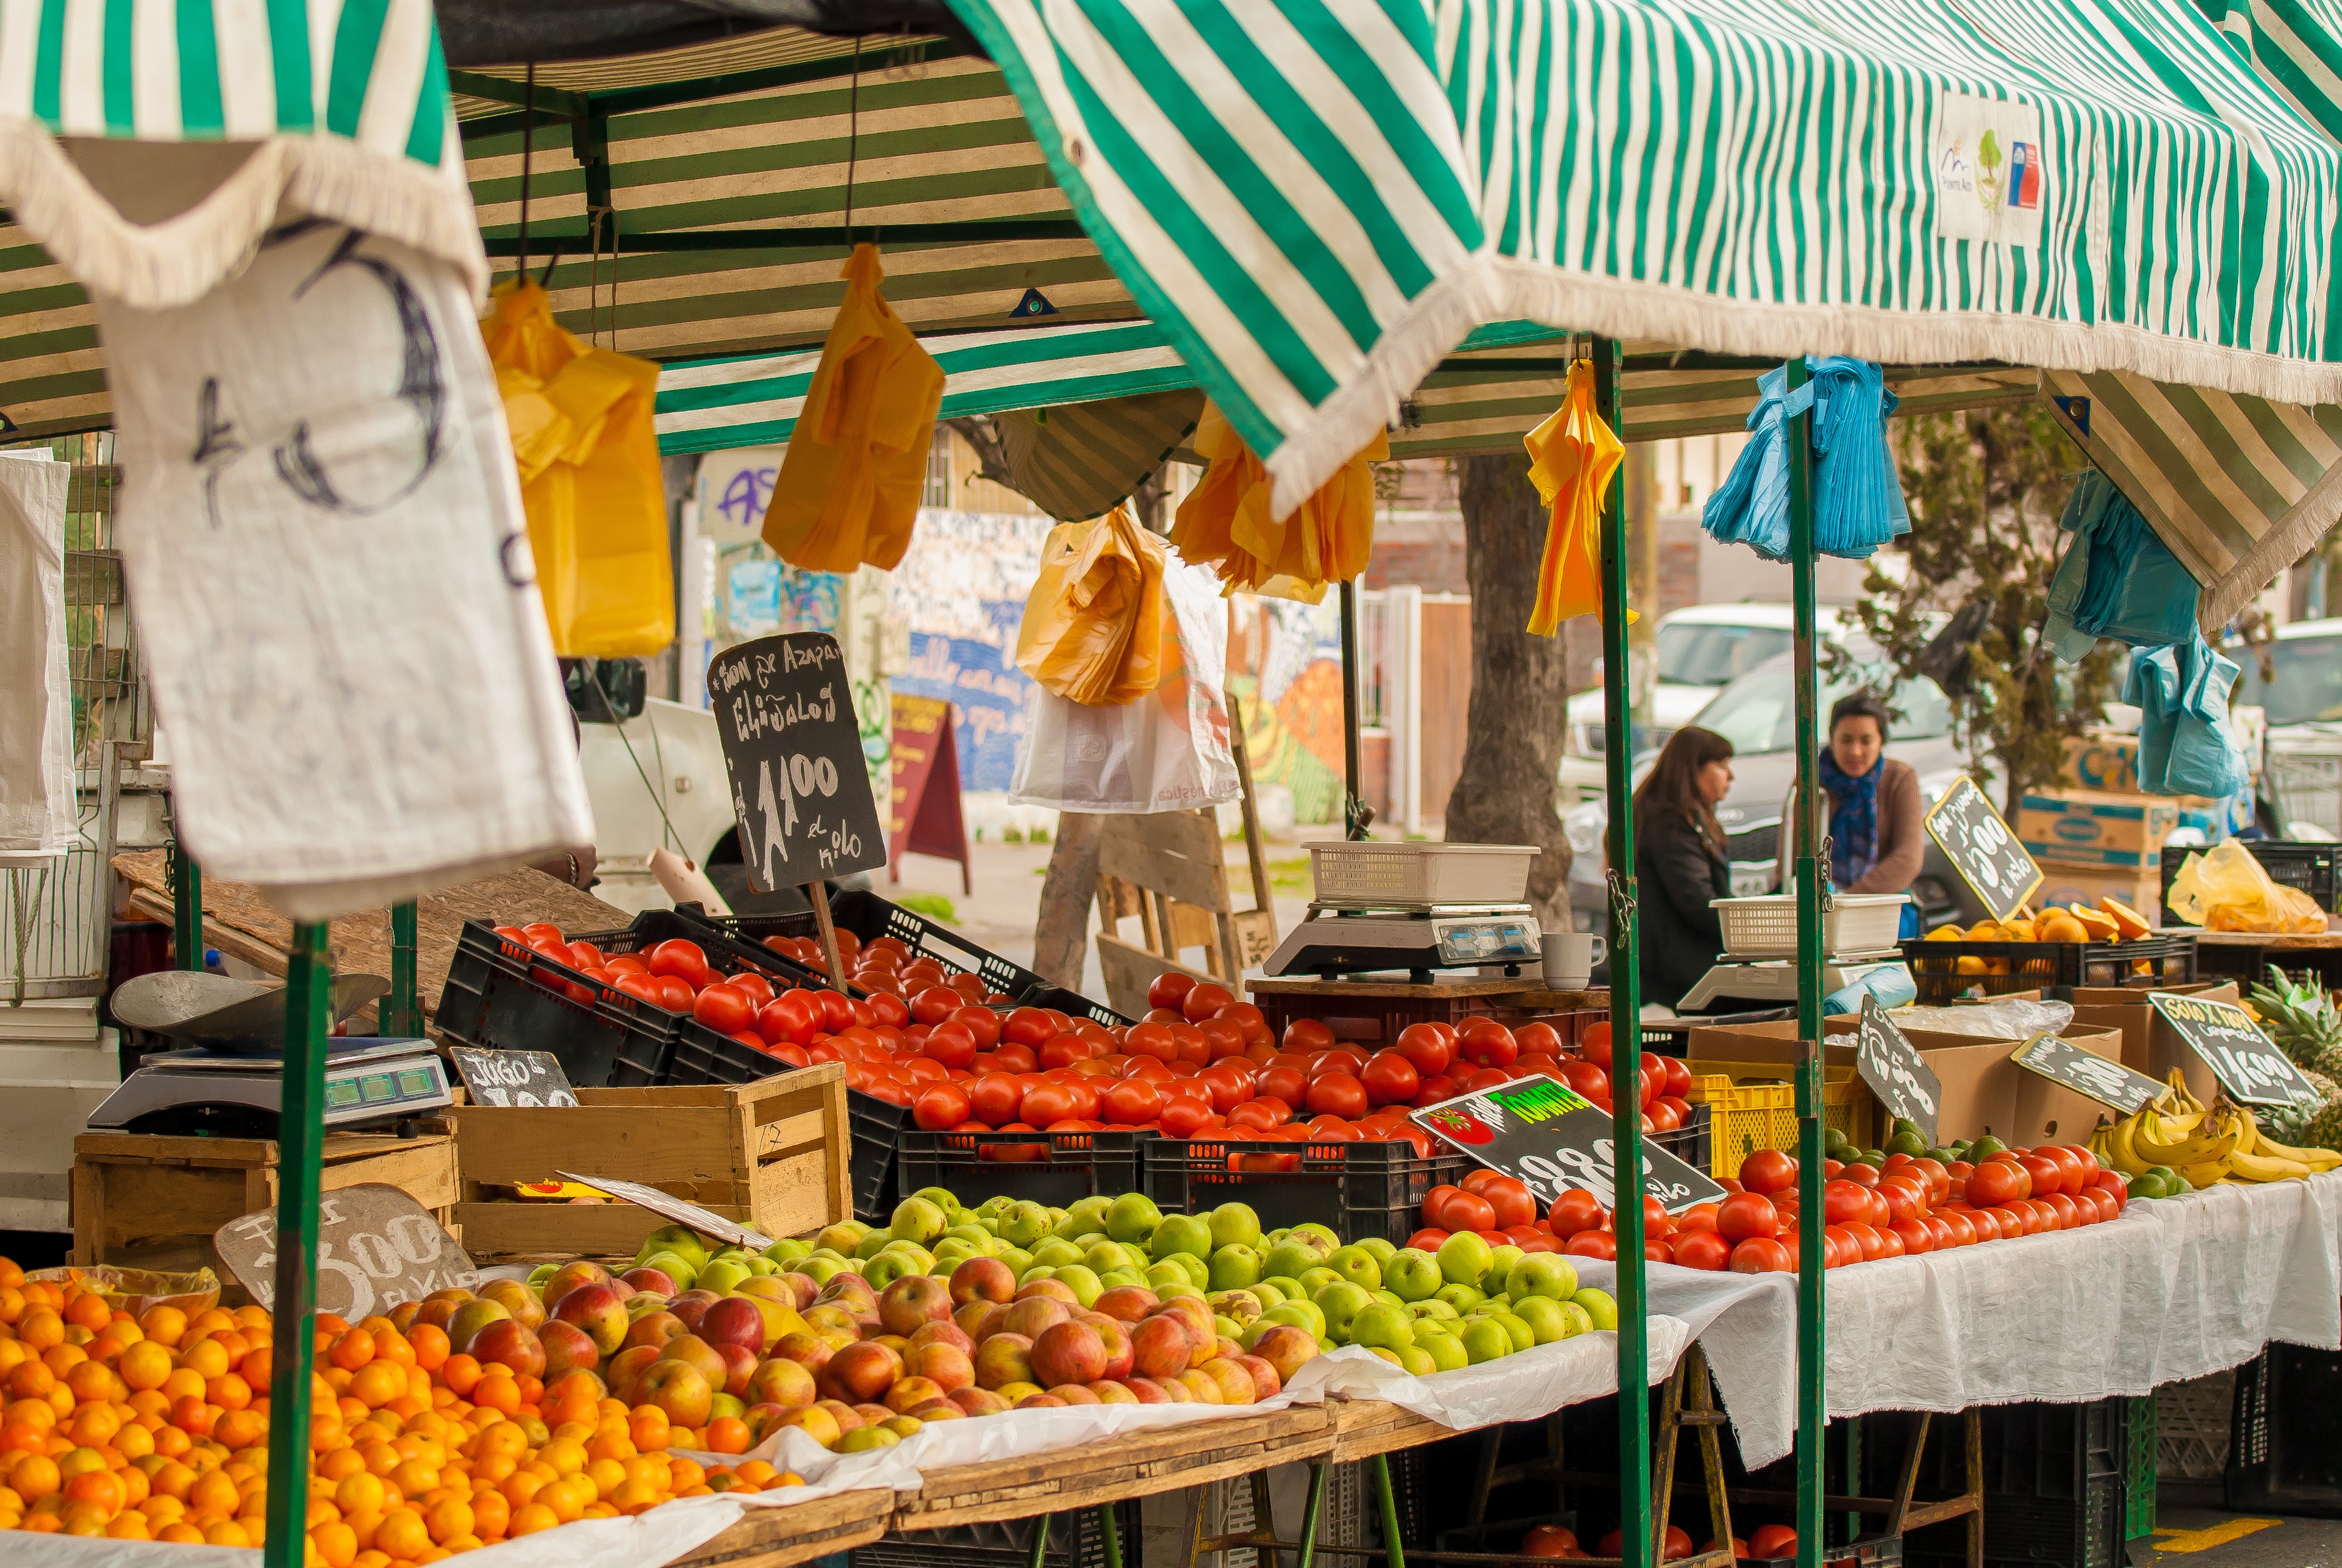
street, fruit, city, food, vendor, market, marketplace, business, public space, stall, vegetables, sale, grocery store, sell, local food, peddling, sense, geographical feature, human settlement, greengrocer